List of international trips made by presidents of the United States

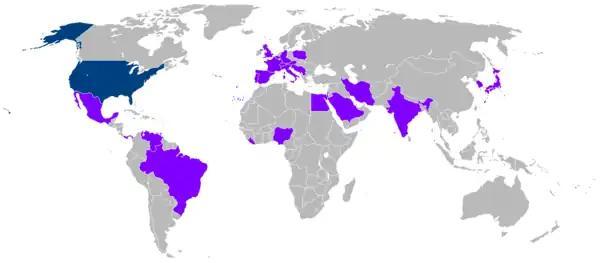
Countries visited by Jimmy Carter during his presidency,

Jimmy Carter made 12 international trips to 25 countries during his presidency. Carter was the first president to make a state visit to Sub-Saharan Africa when he went to Nigeria in 1978. His travel included five trips to Europe and three trips to Asia. He also made several trips to the Middle East to broker peace negotiations. He was awarded the 2002 Nobel Peace Prize for his peacemaking efforts. In 1978, he travelled to Panama City to sign a protocol confirming exchange of documents ratifying the Panama Canal treaties.